Falk Hentschel

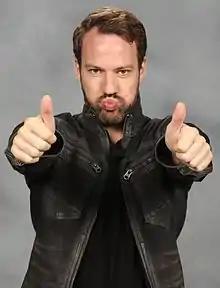
Hentschel at Paradise City Comic Con, December 2016

Falk Hentschel is a German actor, dancer and choreographer. He is mostly involved in American productions and has had supporting roles in movies such as "White House Down" and "Transcendence". He played superhero Hawkman, which he portrayed in the Arrowverse shows "The Flash", "Arrow" and "Legends of Tomorrow".